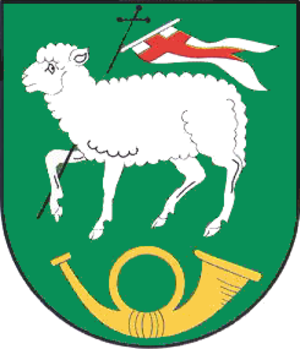
Schöps est une commune allemande de l'arrondissement de Saale-Holzland, Land de Thuringe.